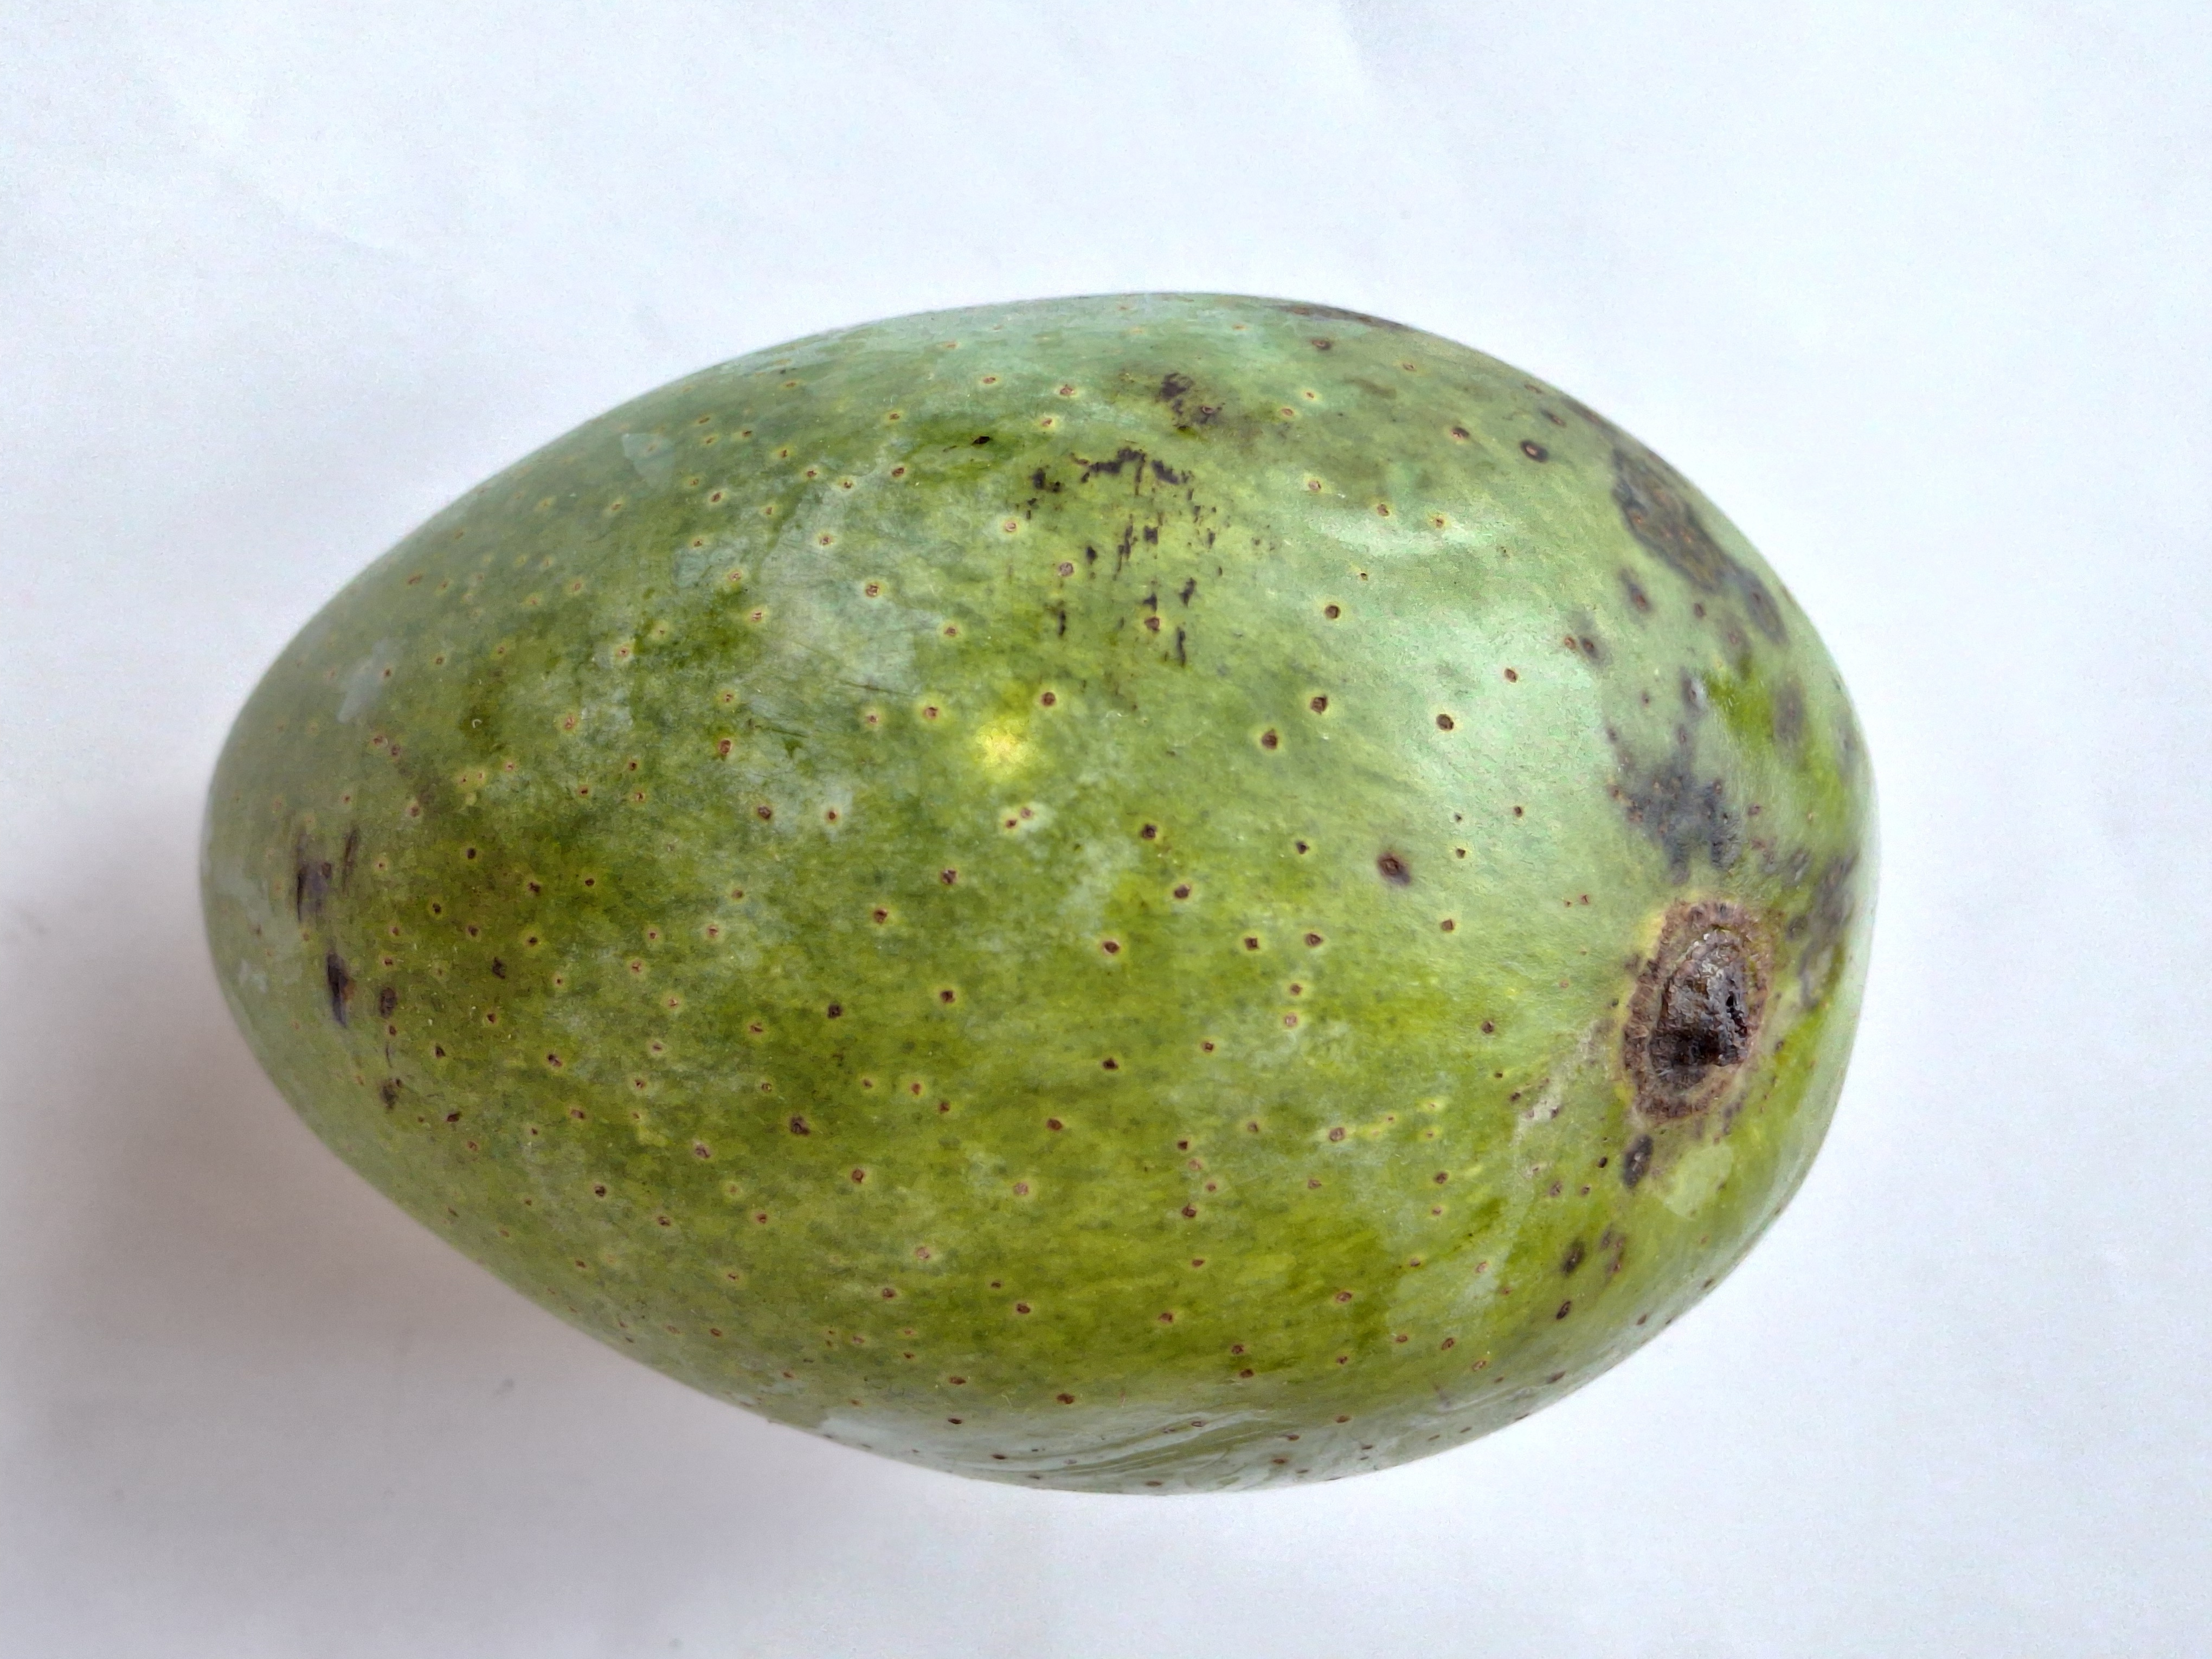
Mango variety: GopalBhog